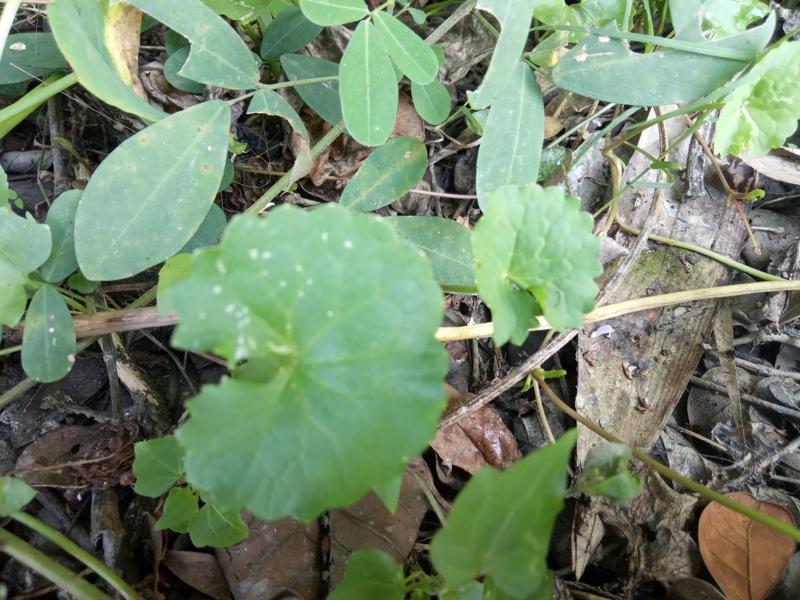
Weed species: Centella asiatica